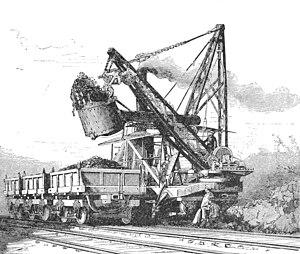
Un excavateur ou une excavatrice est une machine destinée à réaliser une excavation.